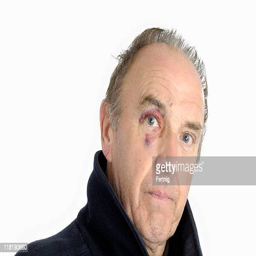
older man with an injured face